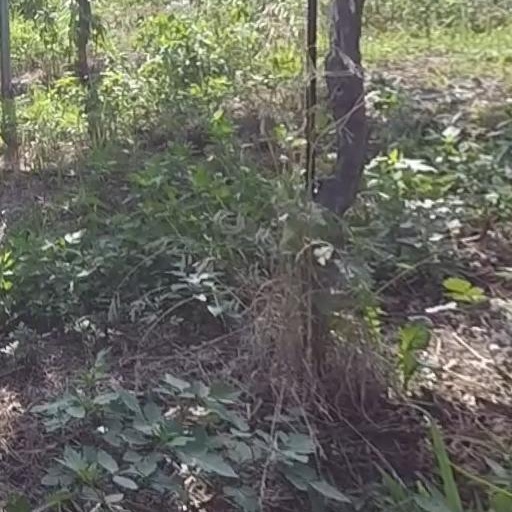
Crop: grape